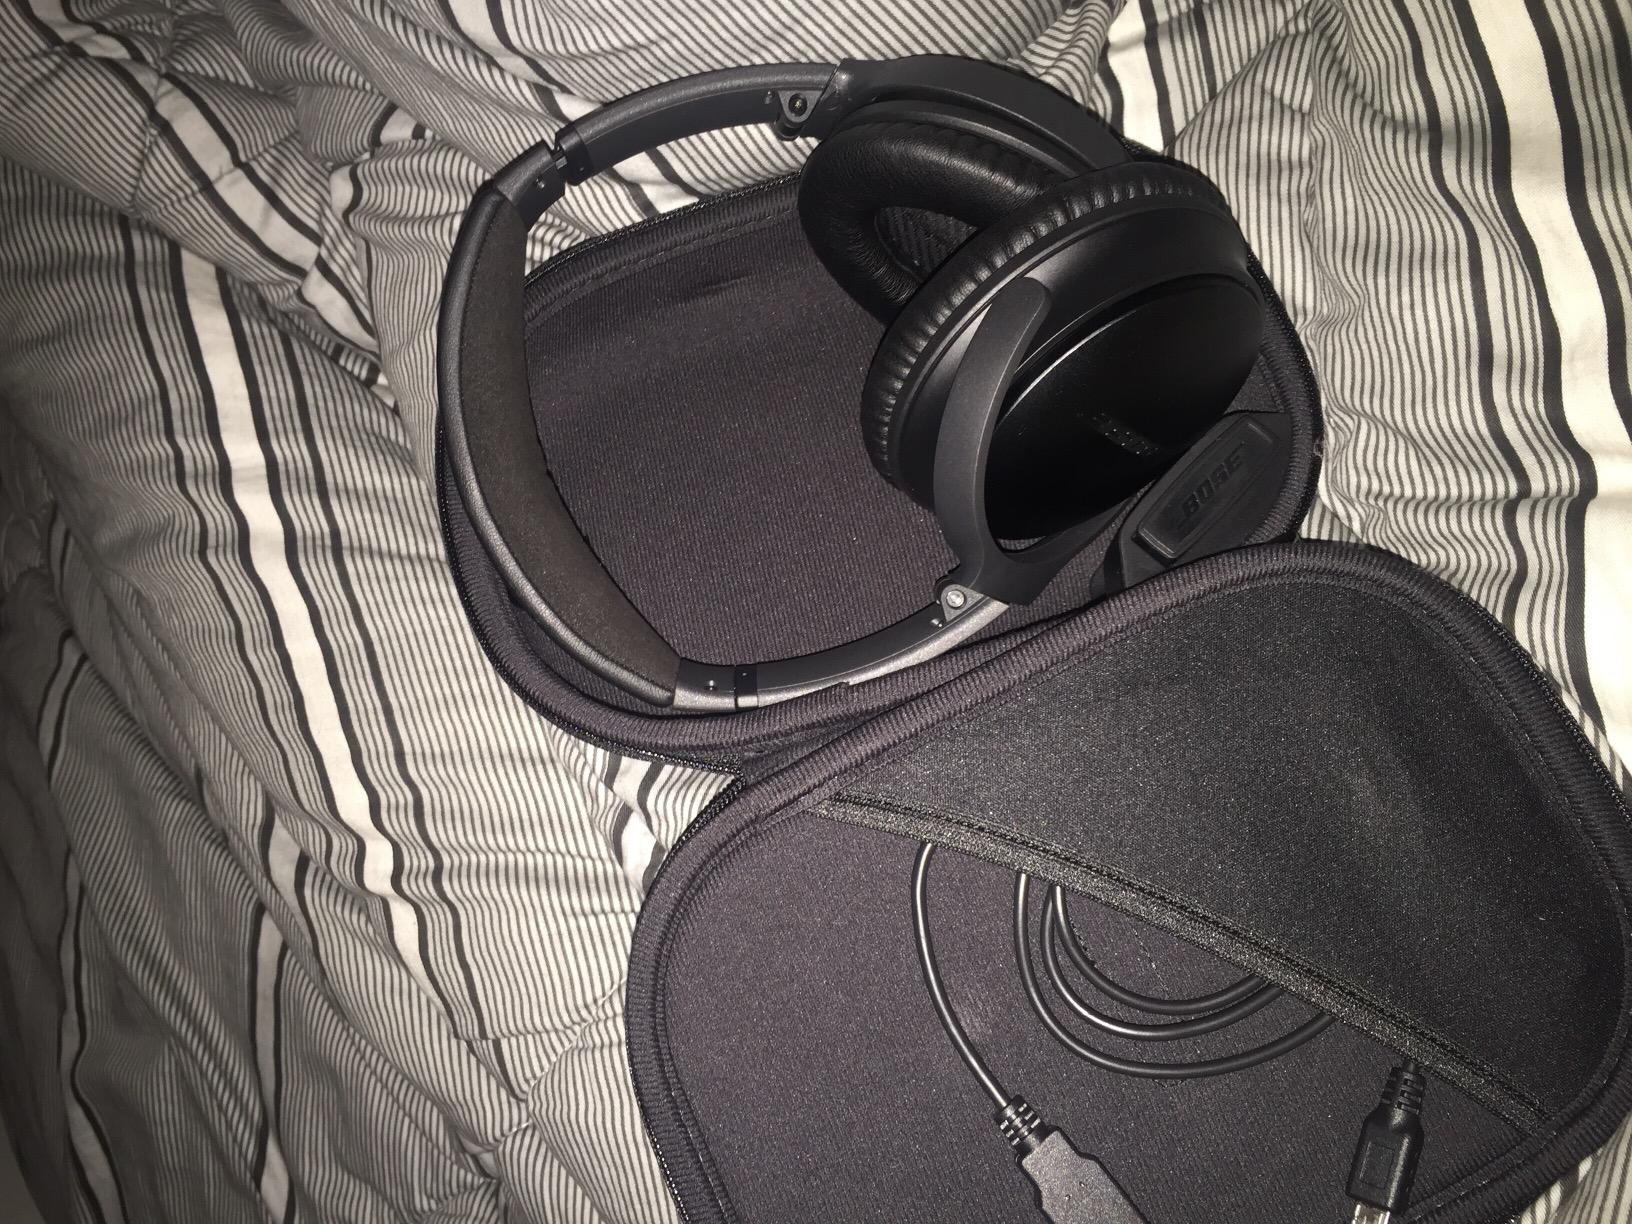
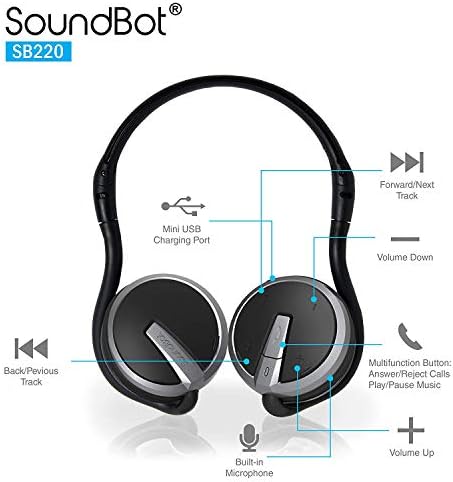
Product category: headphones
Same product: no